Mekhi Phifer

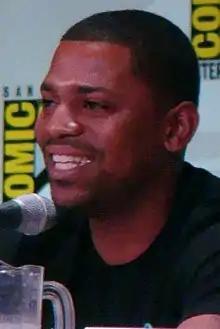
Phifer at the 2011 San Diego Comic-Con

Mekhi Phifer (born December 29, 1973) is an American actor. Beginning his career in the mid-1990s, Phifer was known for a few notable roles in films including "Clockers", "Soul Food", "High School High" and "I Still Know What You Did Last Summer". In 2002, he had a co-starring role opposite rapper Eminem in the feature film "8 Mile". His most notable television role is that of Dr. Greg Pratt on NBC's long-running (1994–2009) medical drama "ER" from 2002 to 2008. In 2013, he became a recurring cast member during season three on the Showtime drama "House of Lies". From July to October 2011, he played the role of CIA officer Rex Matheson in the British–American science fiction television show, "". In 2024, he starred in the gritty, action feature film, "Long Gone Heroes" alongside Frank Grillo and Andy Garcia. Phifer also appeared in the 1998 music video for "The Boy Is Mine" by Brandy and Monica.